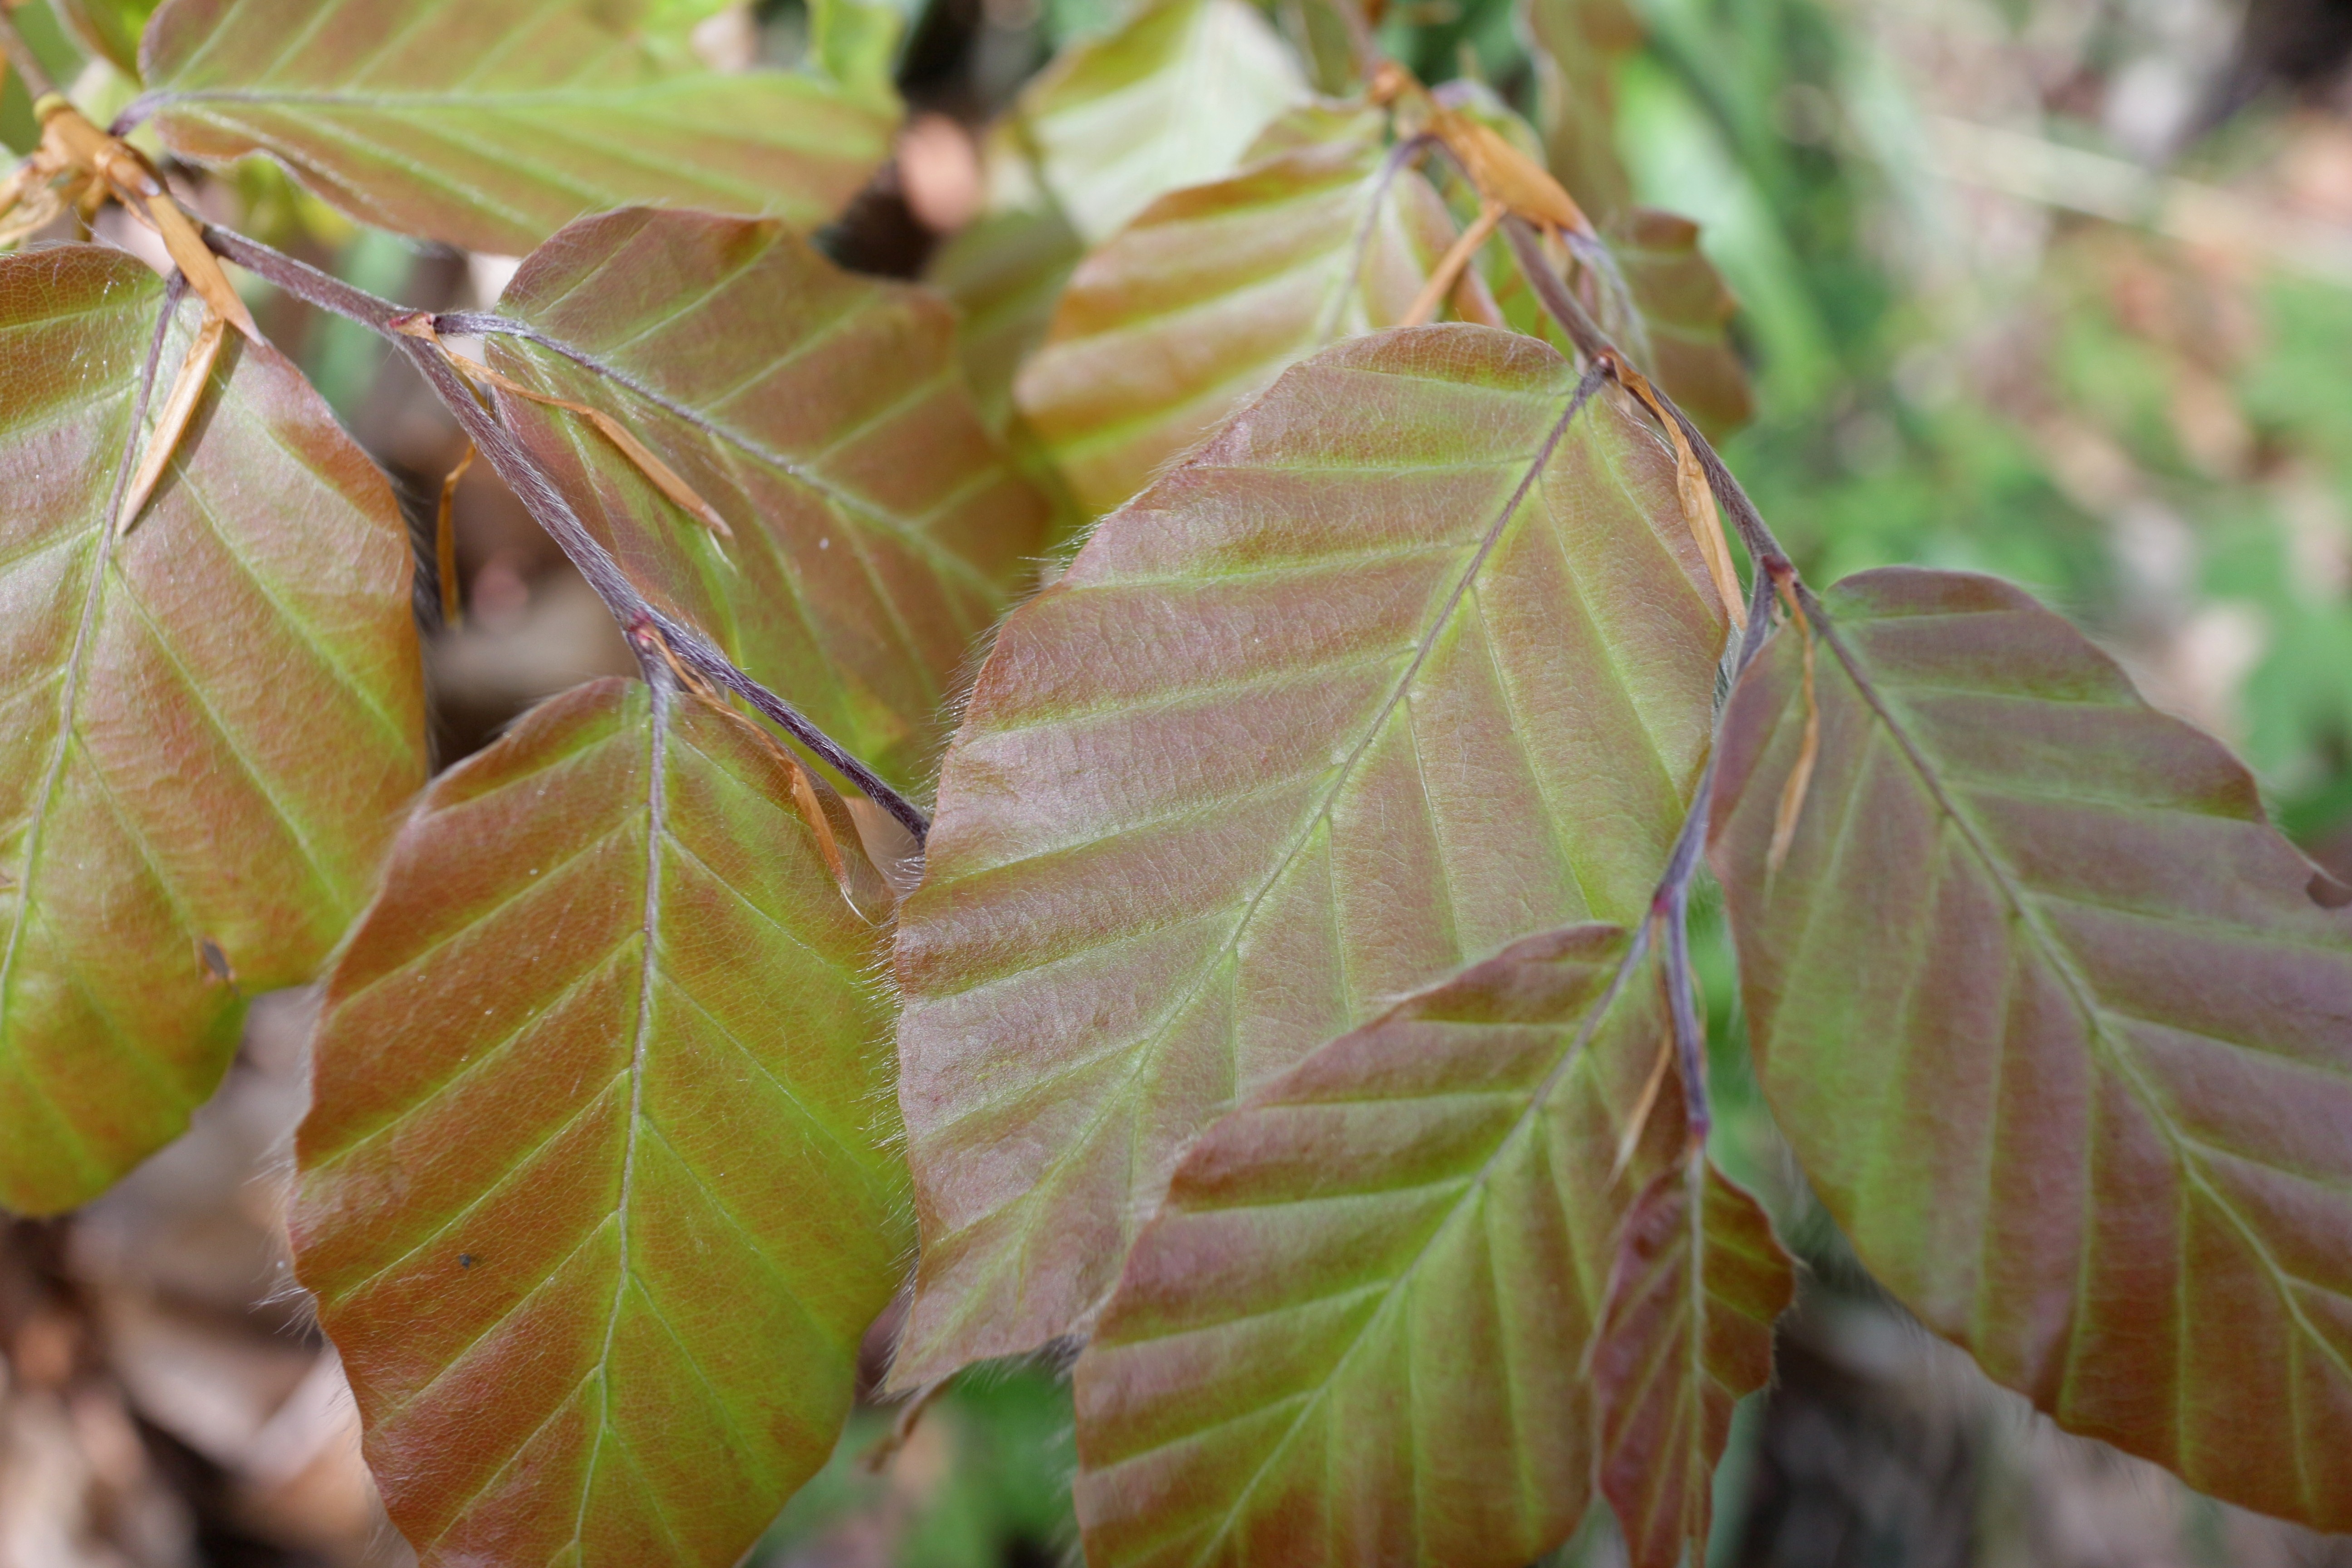
tree, nature, forest, branch, plant, sunlight, leaf, flower, environment, spring, produce, autumn, botany, flora, season, deciduous tree, leaves, shrub, deciduous, beech, flowering plant, fagus sylvatica, woody plant, land plant